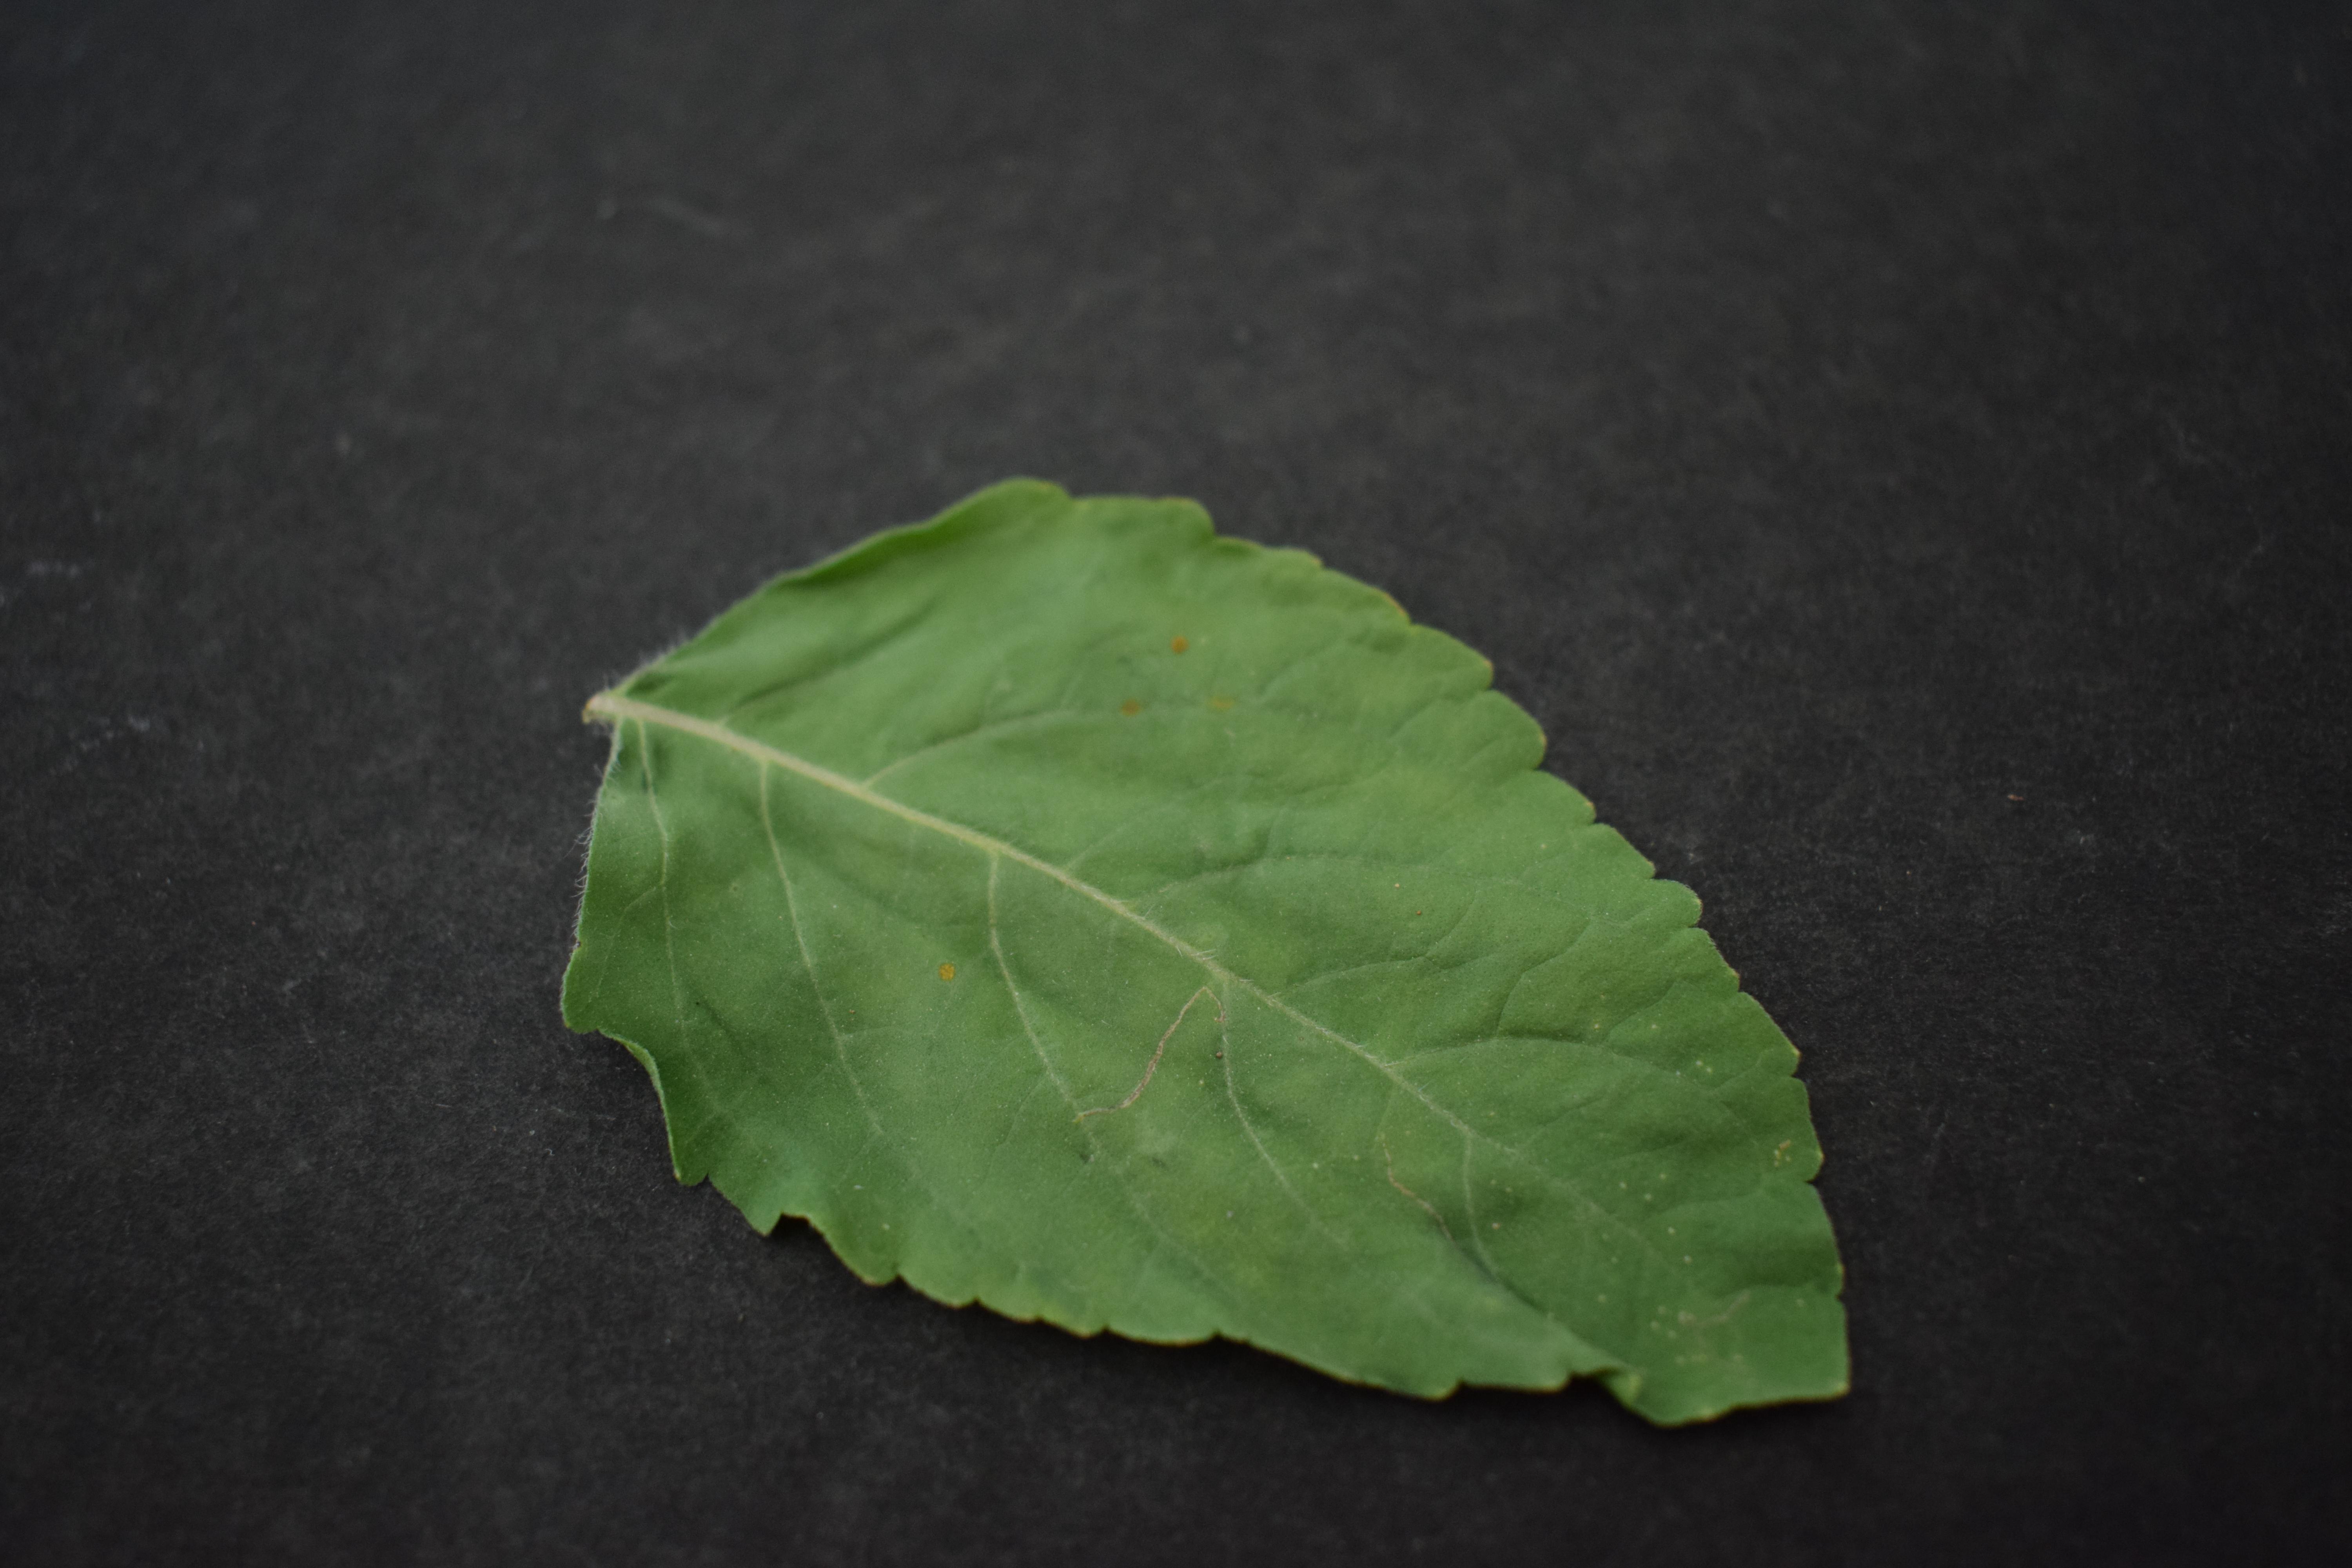
Plant species: Basil